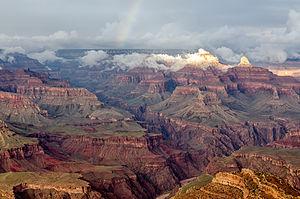
Le Grand Canyon, sous un ciel très nuageux et avec un arc-en-ciel, vu depuis Hopi Point.